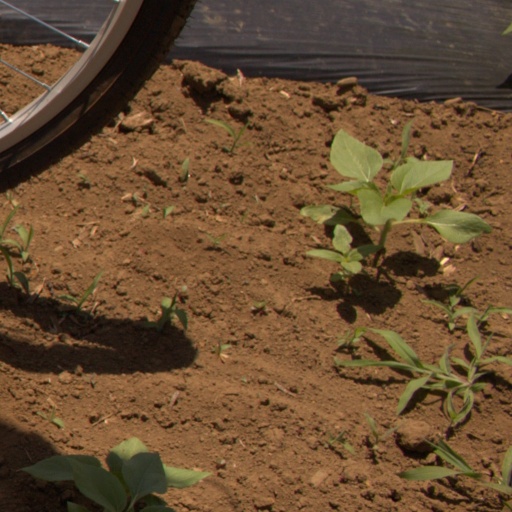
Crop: Jerusalem artichoke